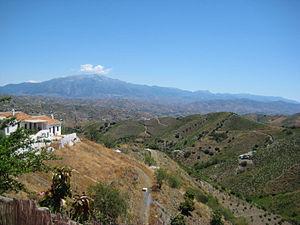
Le malaga est un vin doux naturel ou liquoreux élaboré dans la région de Malaga. Ce vin est classé en Dénomination d'Origine depuis 1973.